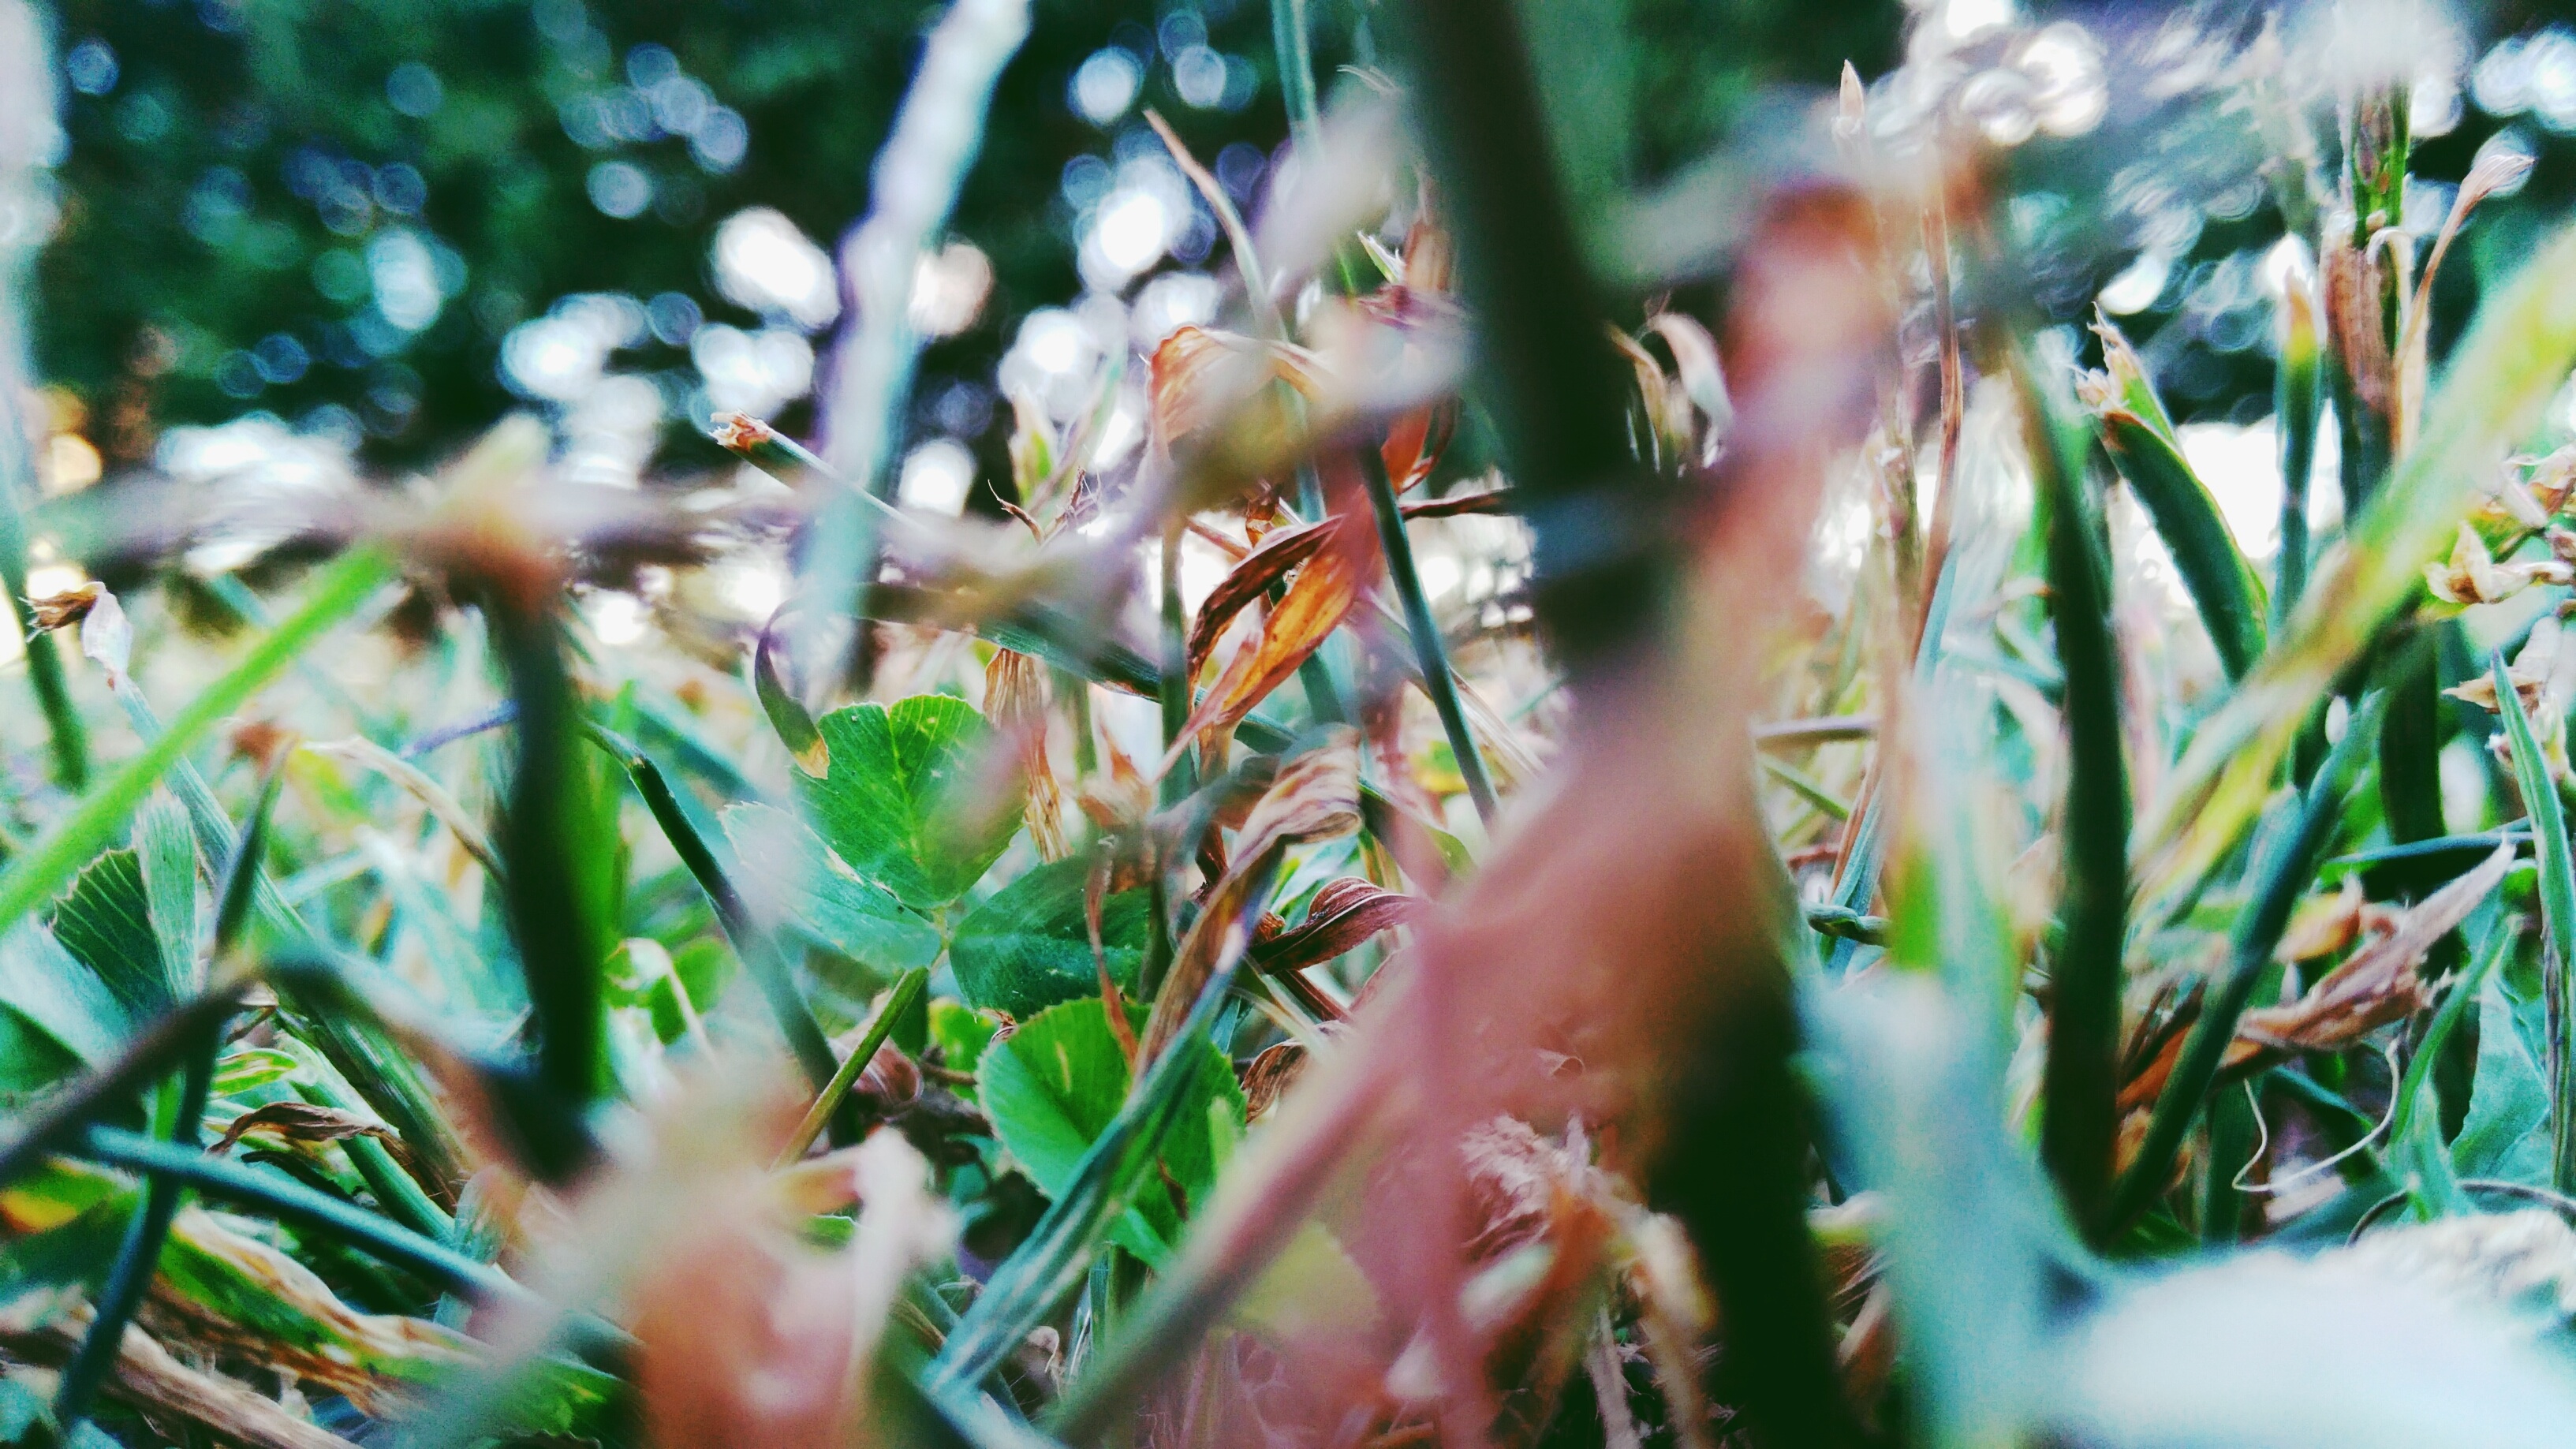
tree, nature, forest, grass, branch, plant, leaf, flower, wildlife, green, jungle, botany, garden, flora, fauna, rainforest, tropics